Wet-bulb globe temperature

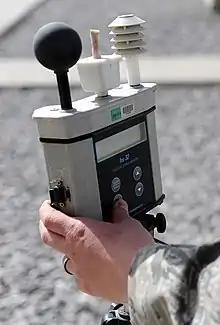
Electronic WBGT meter

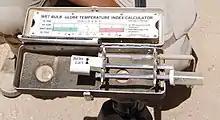
Analog WBGT meter consisting of three thermometers and a slide rule to compute WBGT

The wet-bulb globe temperature (WBGT) is a measure of environmental heat as it affects humans. Unlike a simple temperature measurement, WBGT accounts for all four major environmental heat factors: air temperature, humidity, radiant heat (from sunlight or sources such as furnaces), and air movement (wind or ventilation). It is used by industrial hygienists, athletes, sporting events and the military to determine appropriate exposure levels to high temperatures.